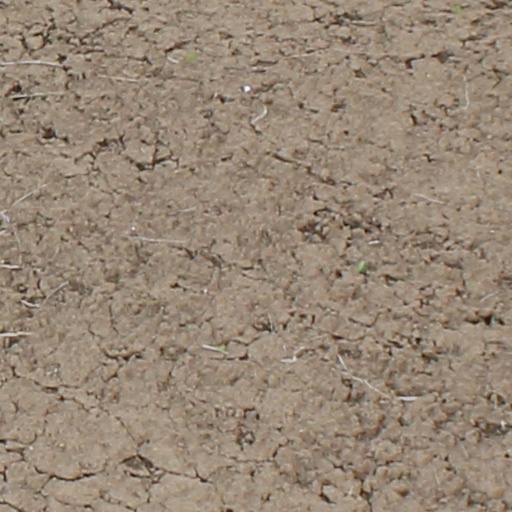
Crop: wheat